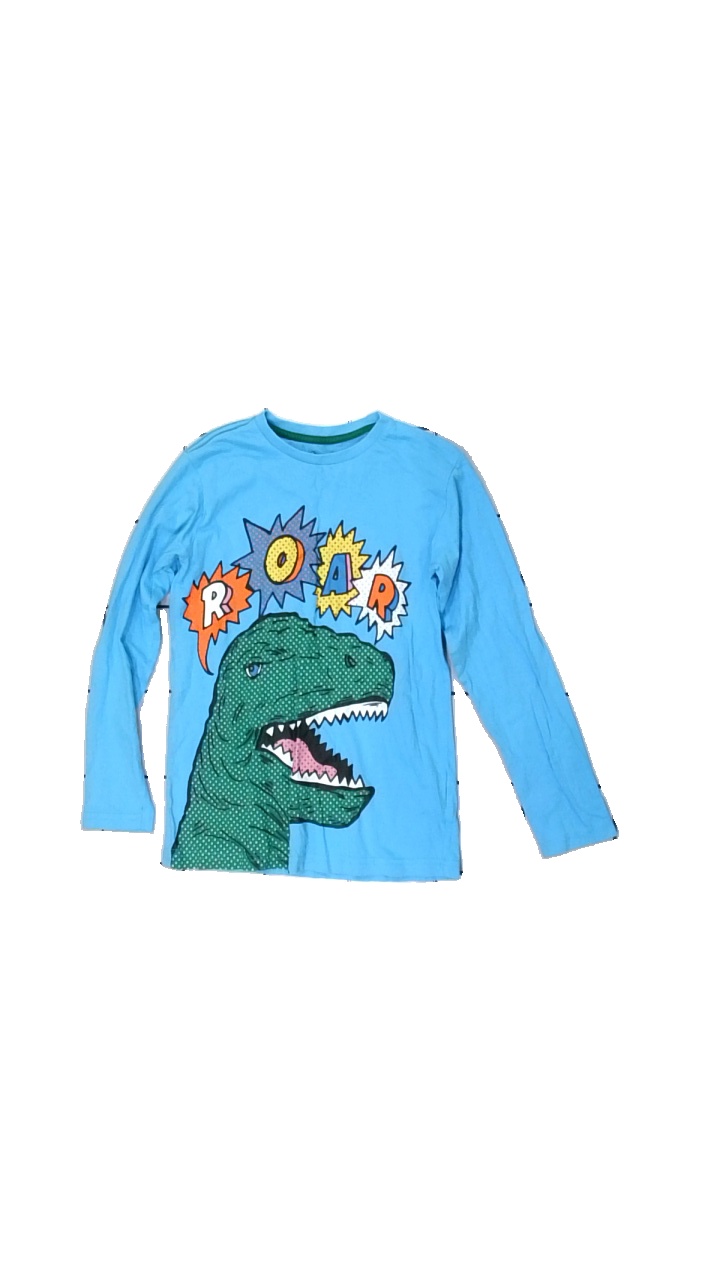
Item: Top (Children)
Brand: Åhlens
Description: blå långärmad tröja med svaga fläckar på båda armbågarna, dinosaurie med text fram
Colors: Blue, Green, Orange, Multicolor
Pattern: Other
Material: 100% cotton
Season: All
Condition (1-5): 4
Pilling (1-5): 5
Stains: Minor
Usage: Reuse
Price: <50